Congenital blindness

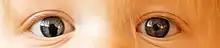
Coloboma in the right eye of a 10-month-old child

There are two categories in which the signs of congenital blindness can be classified. The first category pertains to consistently poor vision, such as not displaying preferential looking when presented with high-contrast visual stimuli. The second category encompasses severe ocular anomalies, such as Anophthalmos (born with only one eye or lost both eyes), Microphthalmos (underdevelopment of one or both eyes), and Coloboma (a portion of tissue missing in the eye(s)).